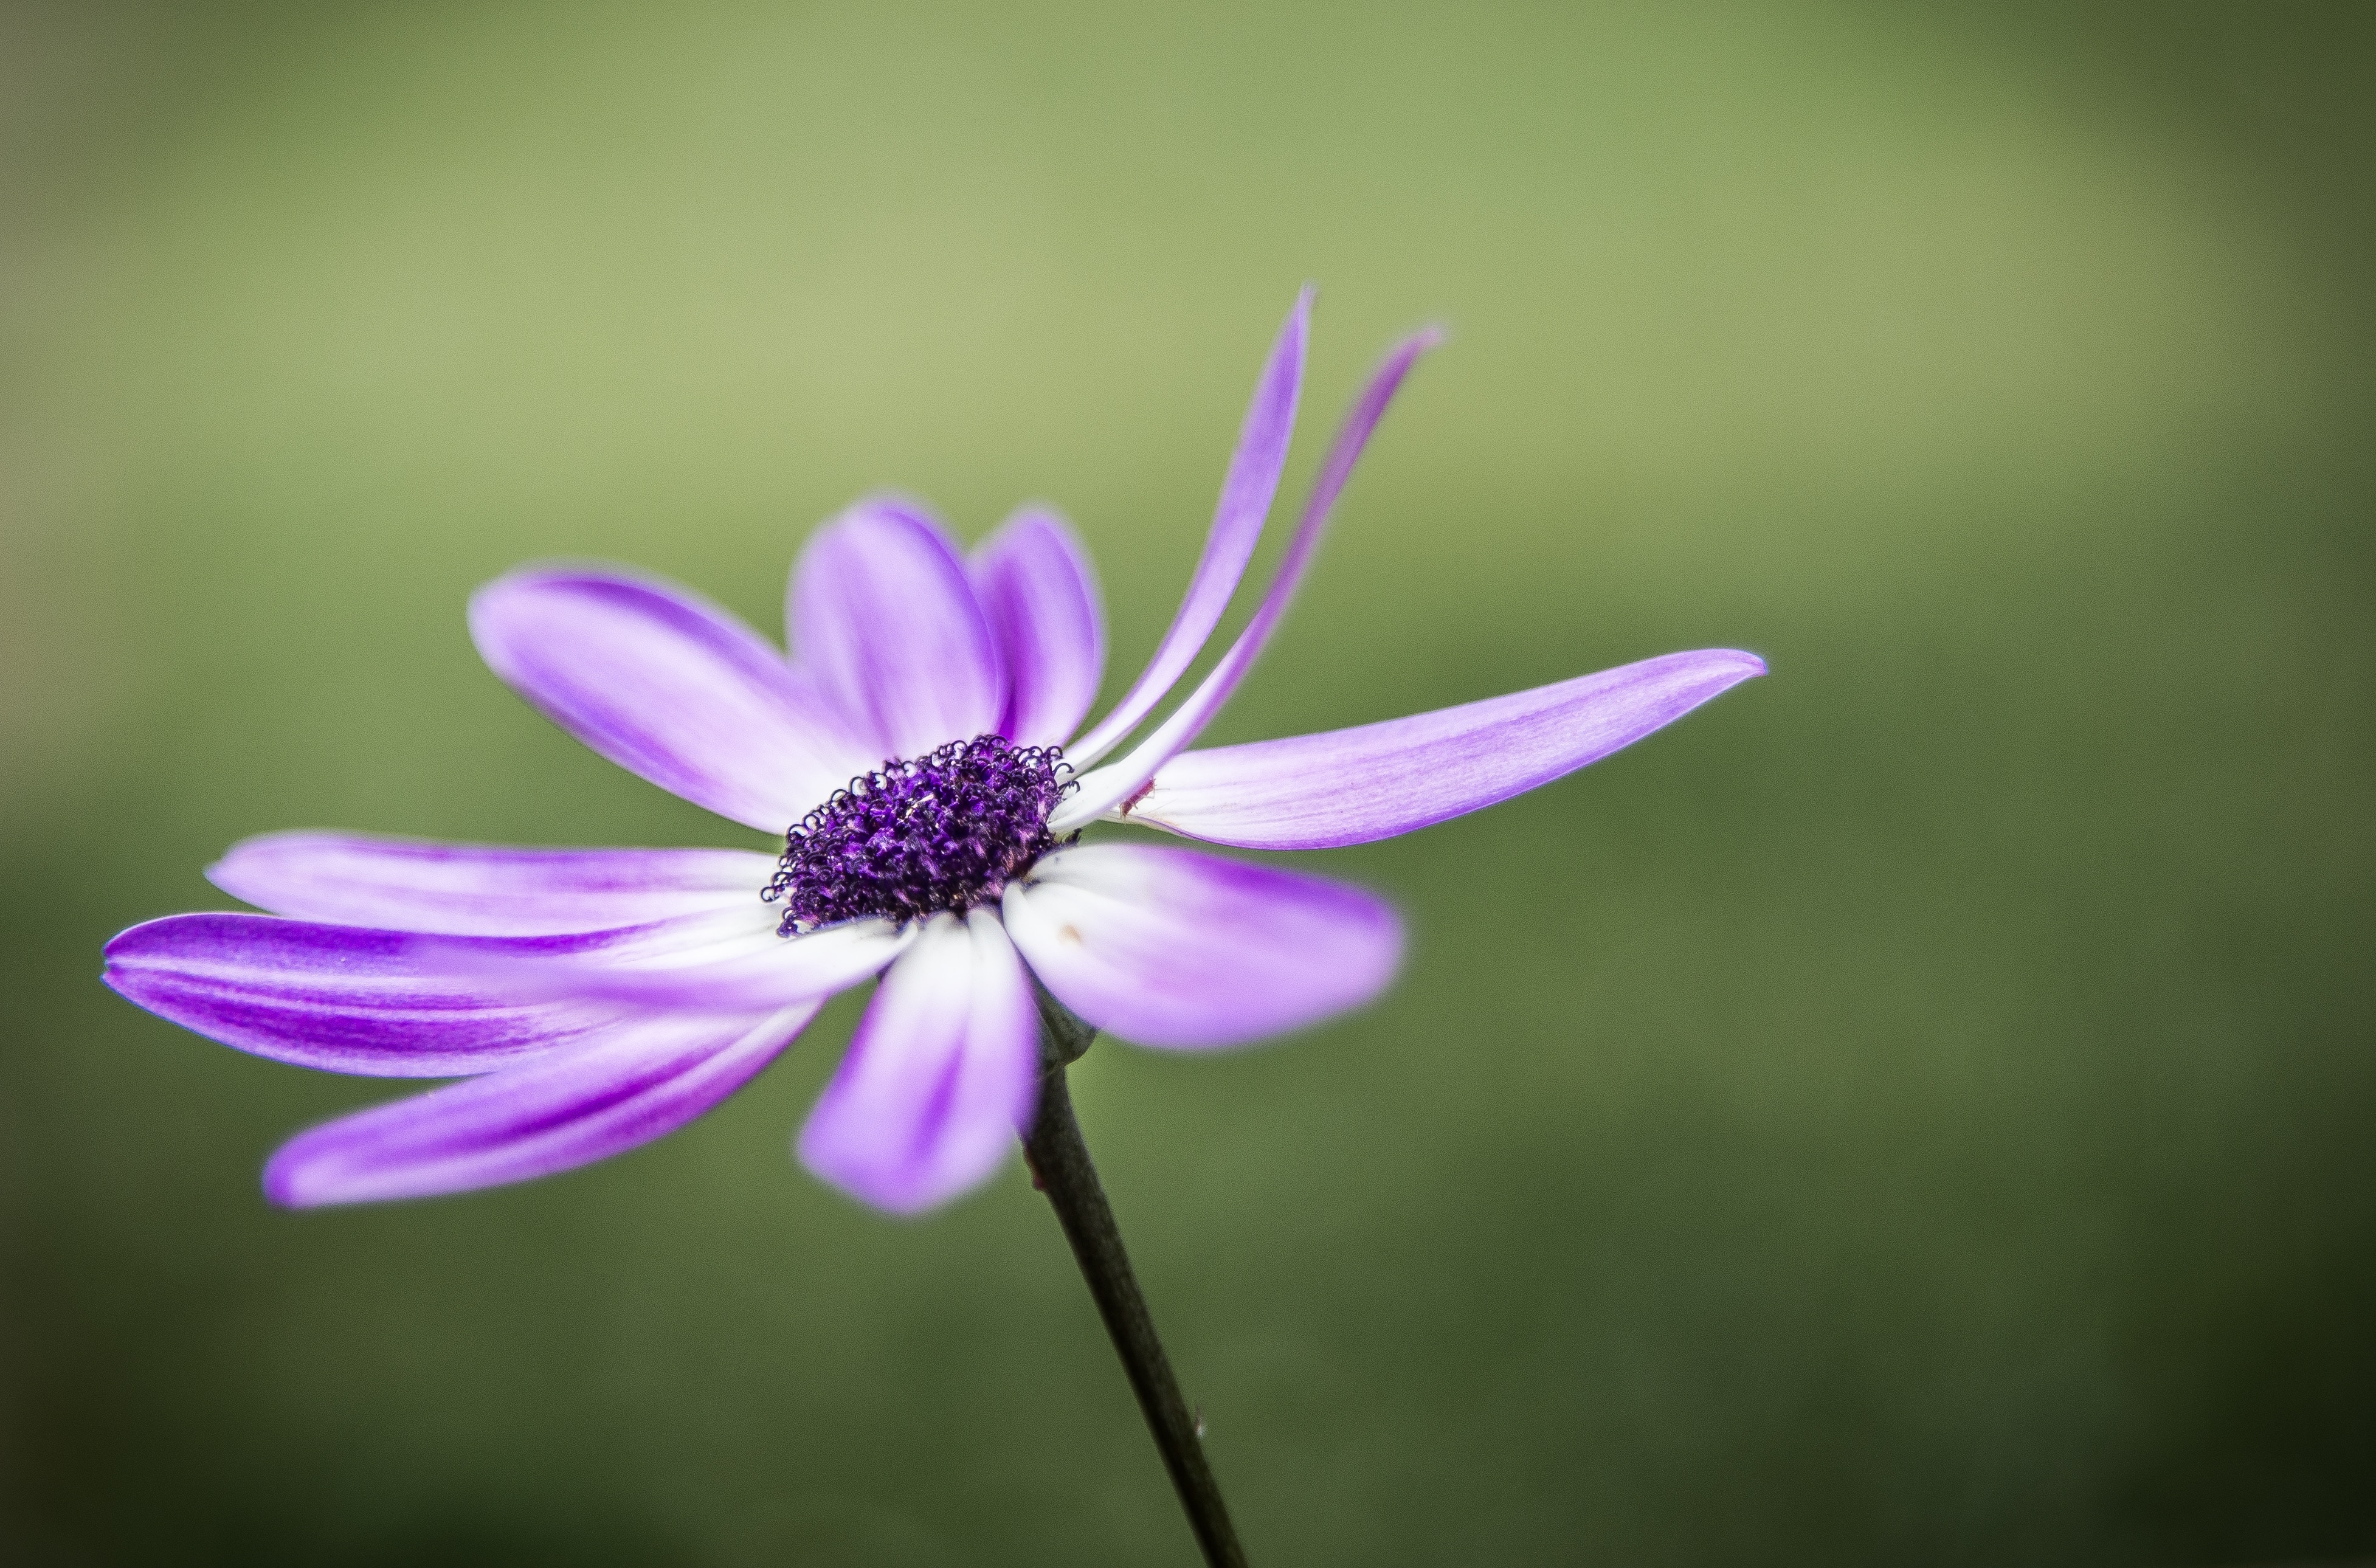
nature, blossom, plant, photography, flower, petal, daisy, green, botany, flora, wildflower, close up, macro photography, flowering plant, daisy family, plant stem, land plant